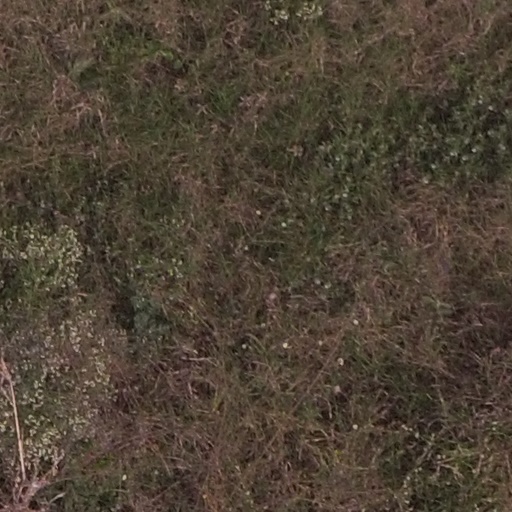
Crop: maize; corn